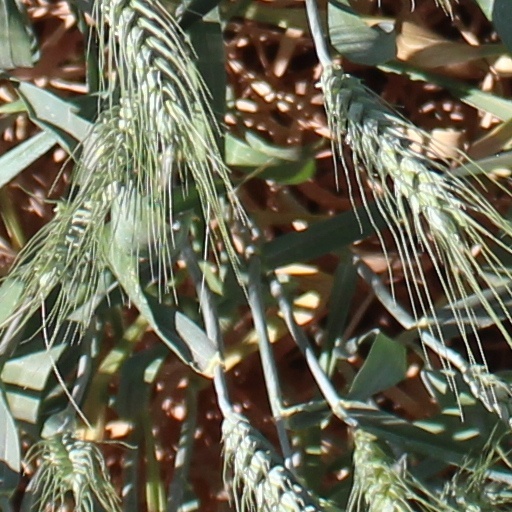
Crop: wheat